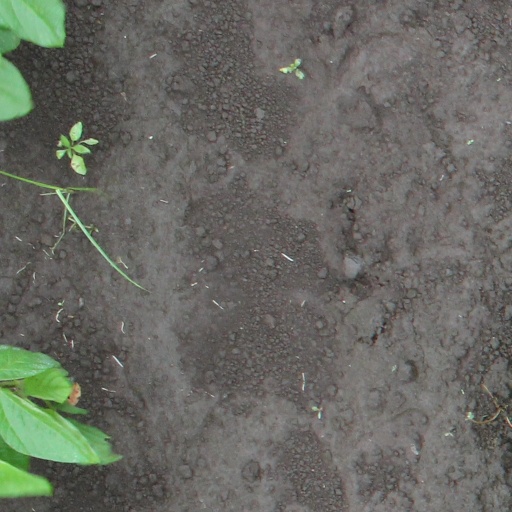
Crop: soybean